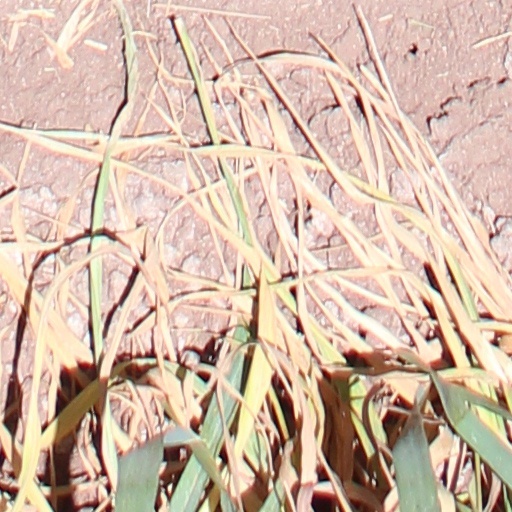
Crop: wheat